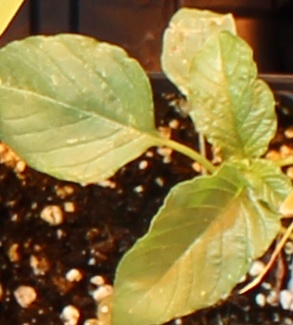
Label: Redroot Pigweed